Holyoke Canal System

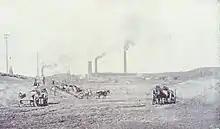
Horse-drawn carriages removing earth during the original construction of the canal system, .

The earliest predecessor to Holyoke's canals dates to 1827, when the Hadley Falls Company was established to manufacture cotton cloth. Its water-powered looms were fed from a wing dam along the Connecticut River's Great Rapids.